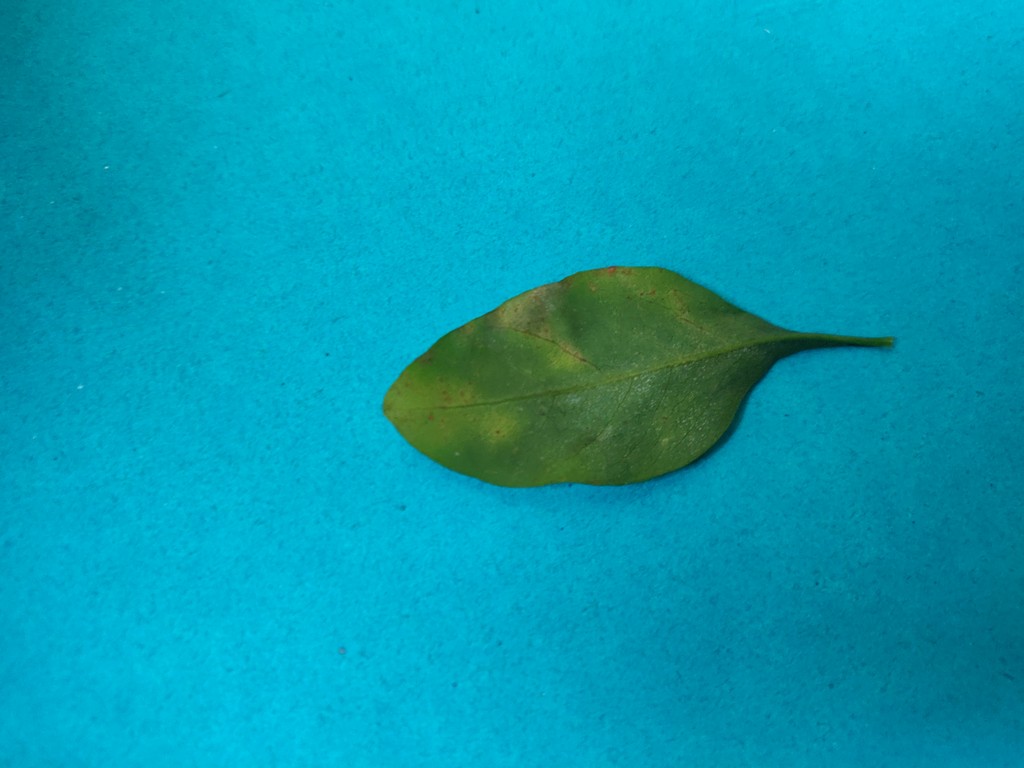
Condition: Unhealthy
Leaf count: single
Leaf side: back